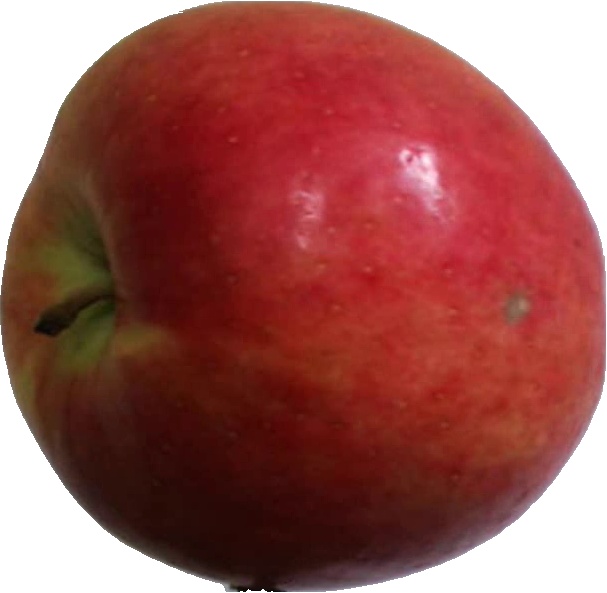
Label: apple_crimson_snow_1